New York State Route 266

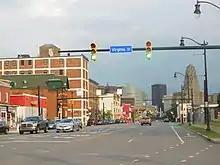
Southern terminus of NY 266 at I-190 in Buffalo

NY 266 begins at the end of the off-ramps for exit 8 of I-190 (the Niagara Thruway) in the city of Buffalo. Running northwest along Buffalo's West Side, NY 266 proceeds along Niagara Street, a two-lane commercial street through the city. Paralleling I-190 through the city, the route passes east of D'Youville College and through Prospect Park at the junction with Porter Avenue. Porter Avenue connects NY 266 to I-190's exit 9 just to the southwest. Bypassing all the entrance ramps to the Peace Bridge, NY 266 continues along the two-lane Niagara Street to a junction with Busti Avenue. At Busti, NY 266 and Niagara Street turn north, running in the shadows of I-190 near the Niagara River. A couple blocks north, the route reaches Robert Rich Way, which connects to Broderick Park and the wastewater treatment facility for Buffalo.